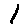
Label: 1